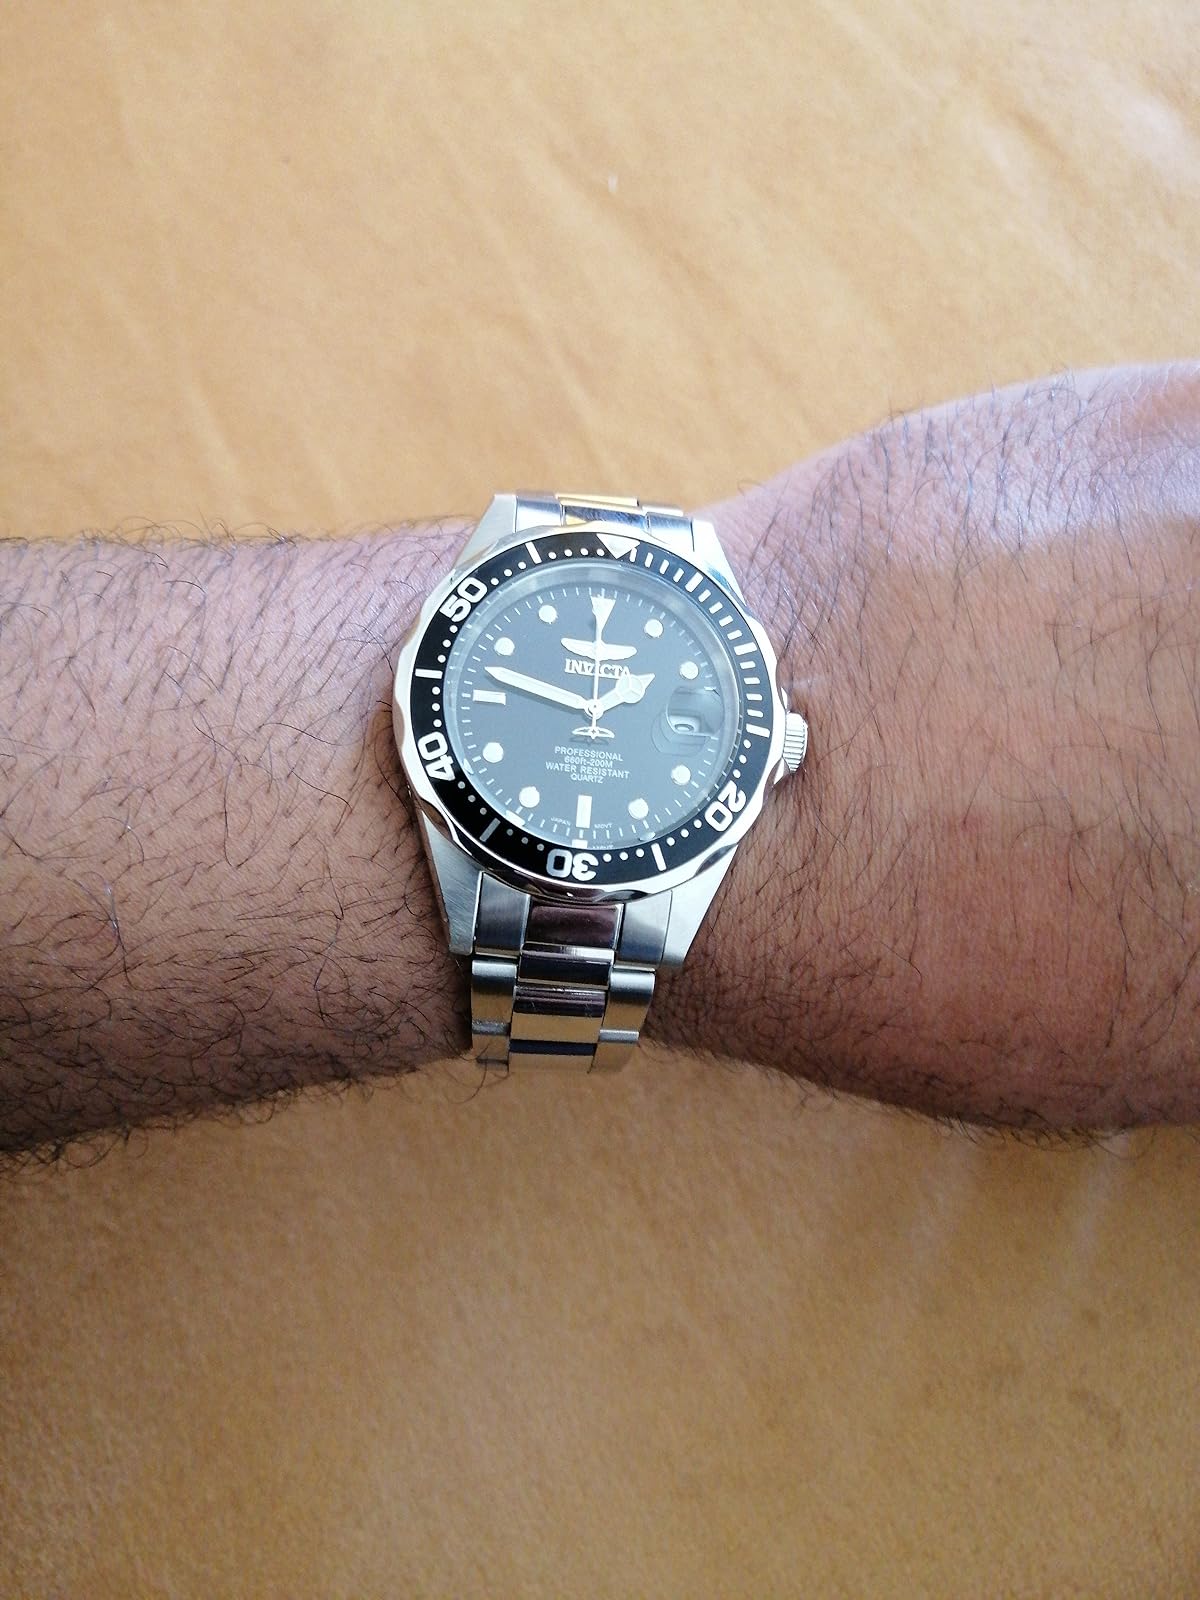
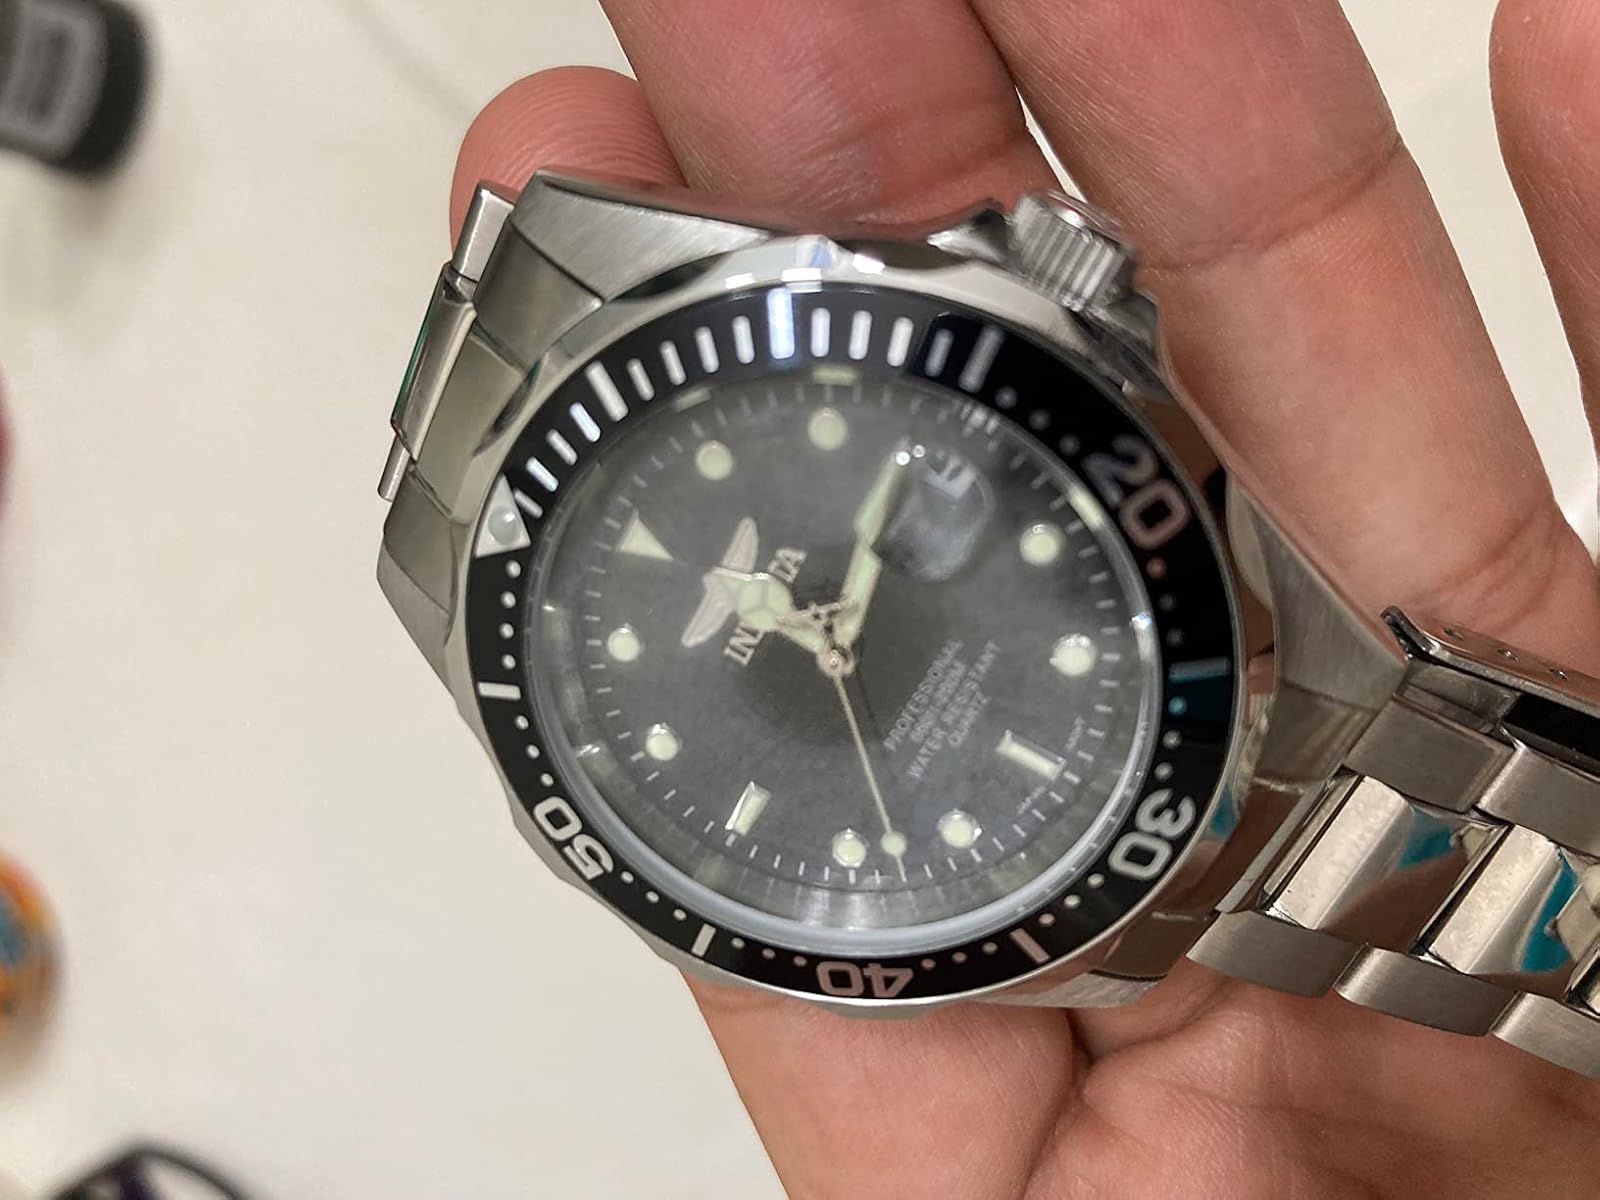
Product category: accessories_watch
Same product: yes